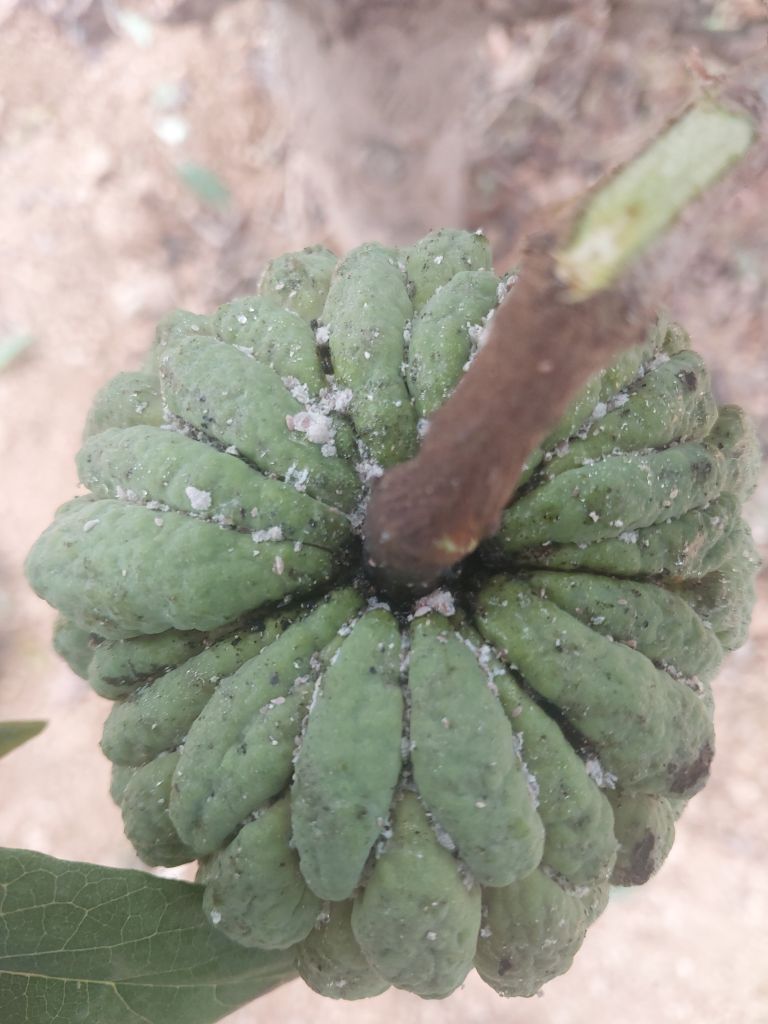
Disease label: Blank Canker